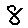
Label: 8